Staveless runes

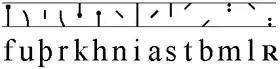
Staveless runes.

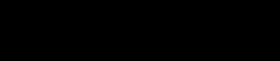
Short-twig runes, one of the two main types of the Younger Futhark, for comparison.

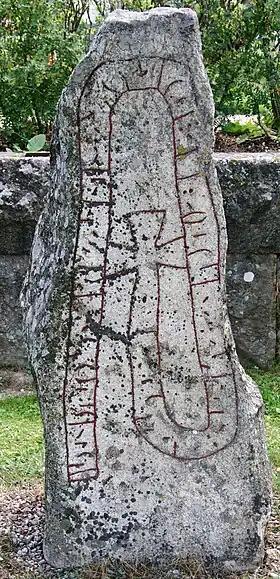
Runestone Hs 12 in Hög has staveless runes.

Staveless runes were the climax of the simplification process in the evolution of runic alphabets that had started when the Elder Futhark was superseded by the Younger Futhark. In order to create the staveless runes, vertical marks (or staves) were dropped from individual letters (or runes). The name "staveless" is not entirely accurate, since the i rune consists of a whole stave and the f, þ, k and the s runes consist of shortened main staves.